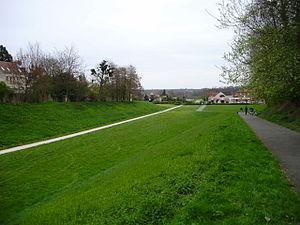
Villecresnes, Val-de-Marne, France
La gare de Villecresnes est une gare ferroviaire française, fermée et disparue, de la ligne de Paris-Bastille à Marles-en-Brie. Elle était située sur le territoire de la commune de Villecresnes dans le département du Val-de-Marne et la région Île-de-France.